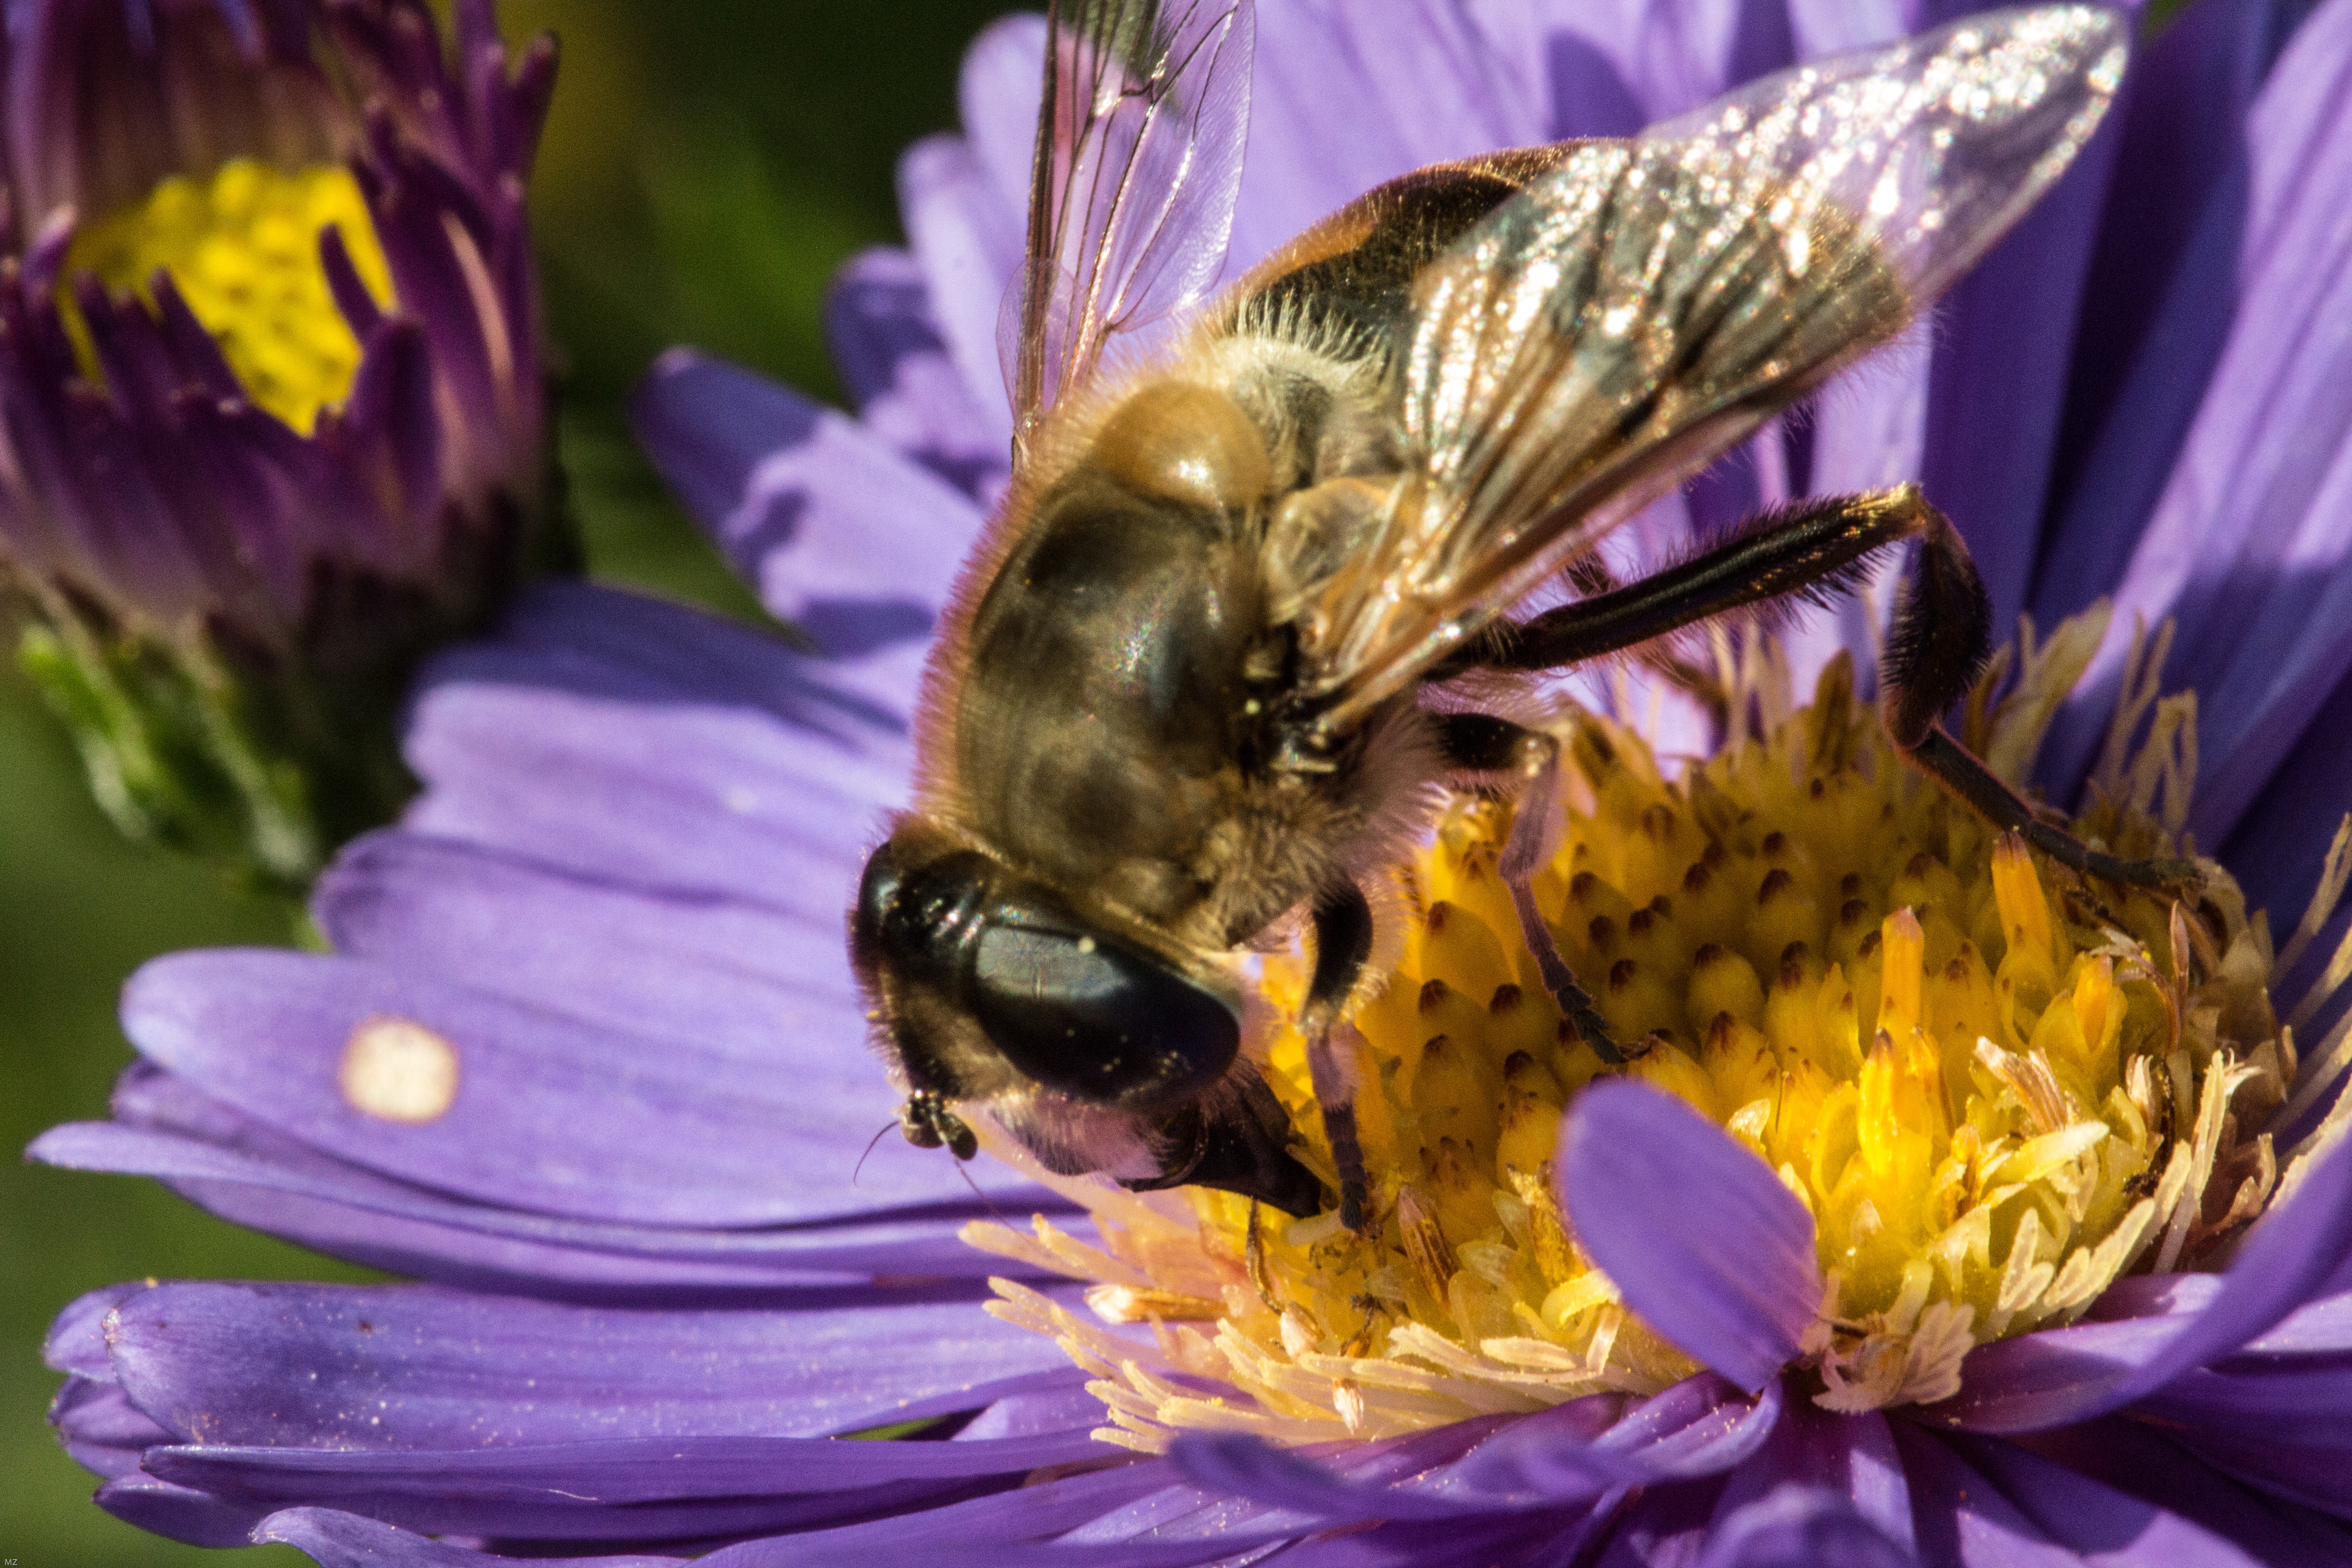
blossom, flower, petal, bloom, pollen, insect, macro, close, flora, fauna, invertebrate, bee, bumblebee, purple flower, nectar, macro photography, flower purple, honey bee, pollinator, membrane winged insect